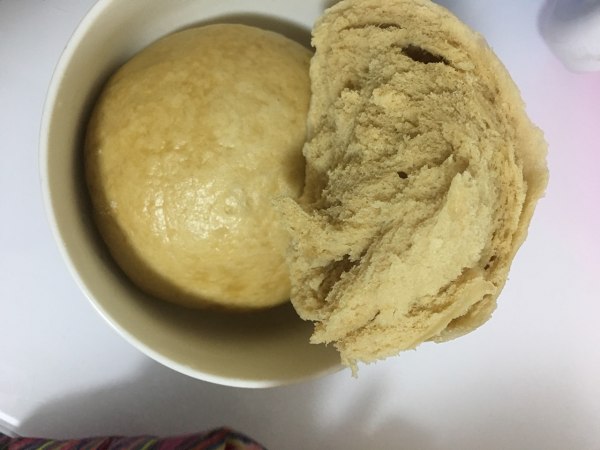
Label: trash